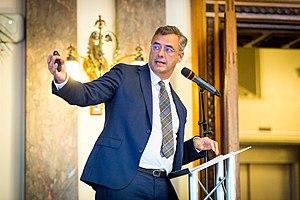
Joachim Coens, né à Bruges, le 6 septembre 1966, est un homme d'affaires et un homme politique belge démocrate-chrétien, membre du CD&V, dont il est président depuis le 6 décembre 2019. Il a été administrateur délégué de la société d'exploitation du Port de Bruges-Zeebruges.